Myanmar protests (2021–present)

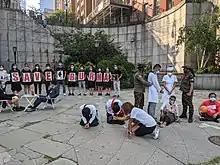
Protest in favor of a Myanmar "COVID ceasefire" on 27 July 2021, across from the United Nations in New York, NY.

In the lead-up to the coup, pro-military protesters had begun rallying in an attempt to de-legitimise the results of the 2020 elections. On 2 February the first protest was made against the coup and four arrests were made on 4 February when thirty citizens protested against the coup d'état, in front of the University of Medicine in Mandalay.